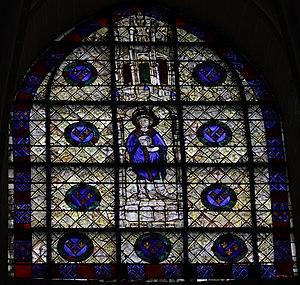
grisaille avec figuration de saint Piat, cathédrale de Chartres, Eure-et-Loir, France.
Pour un article plus général, voir Cathédrale Notre-Dame de Chartres.
Saint-Piat est une commune française située dans le département d'Eure-et-Loir en région Centre-Val de Loire.